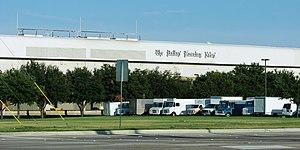
The Dallas Morning News est un quotidien de Dallas.